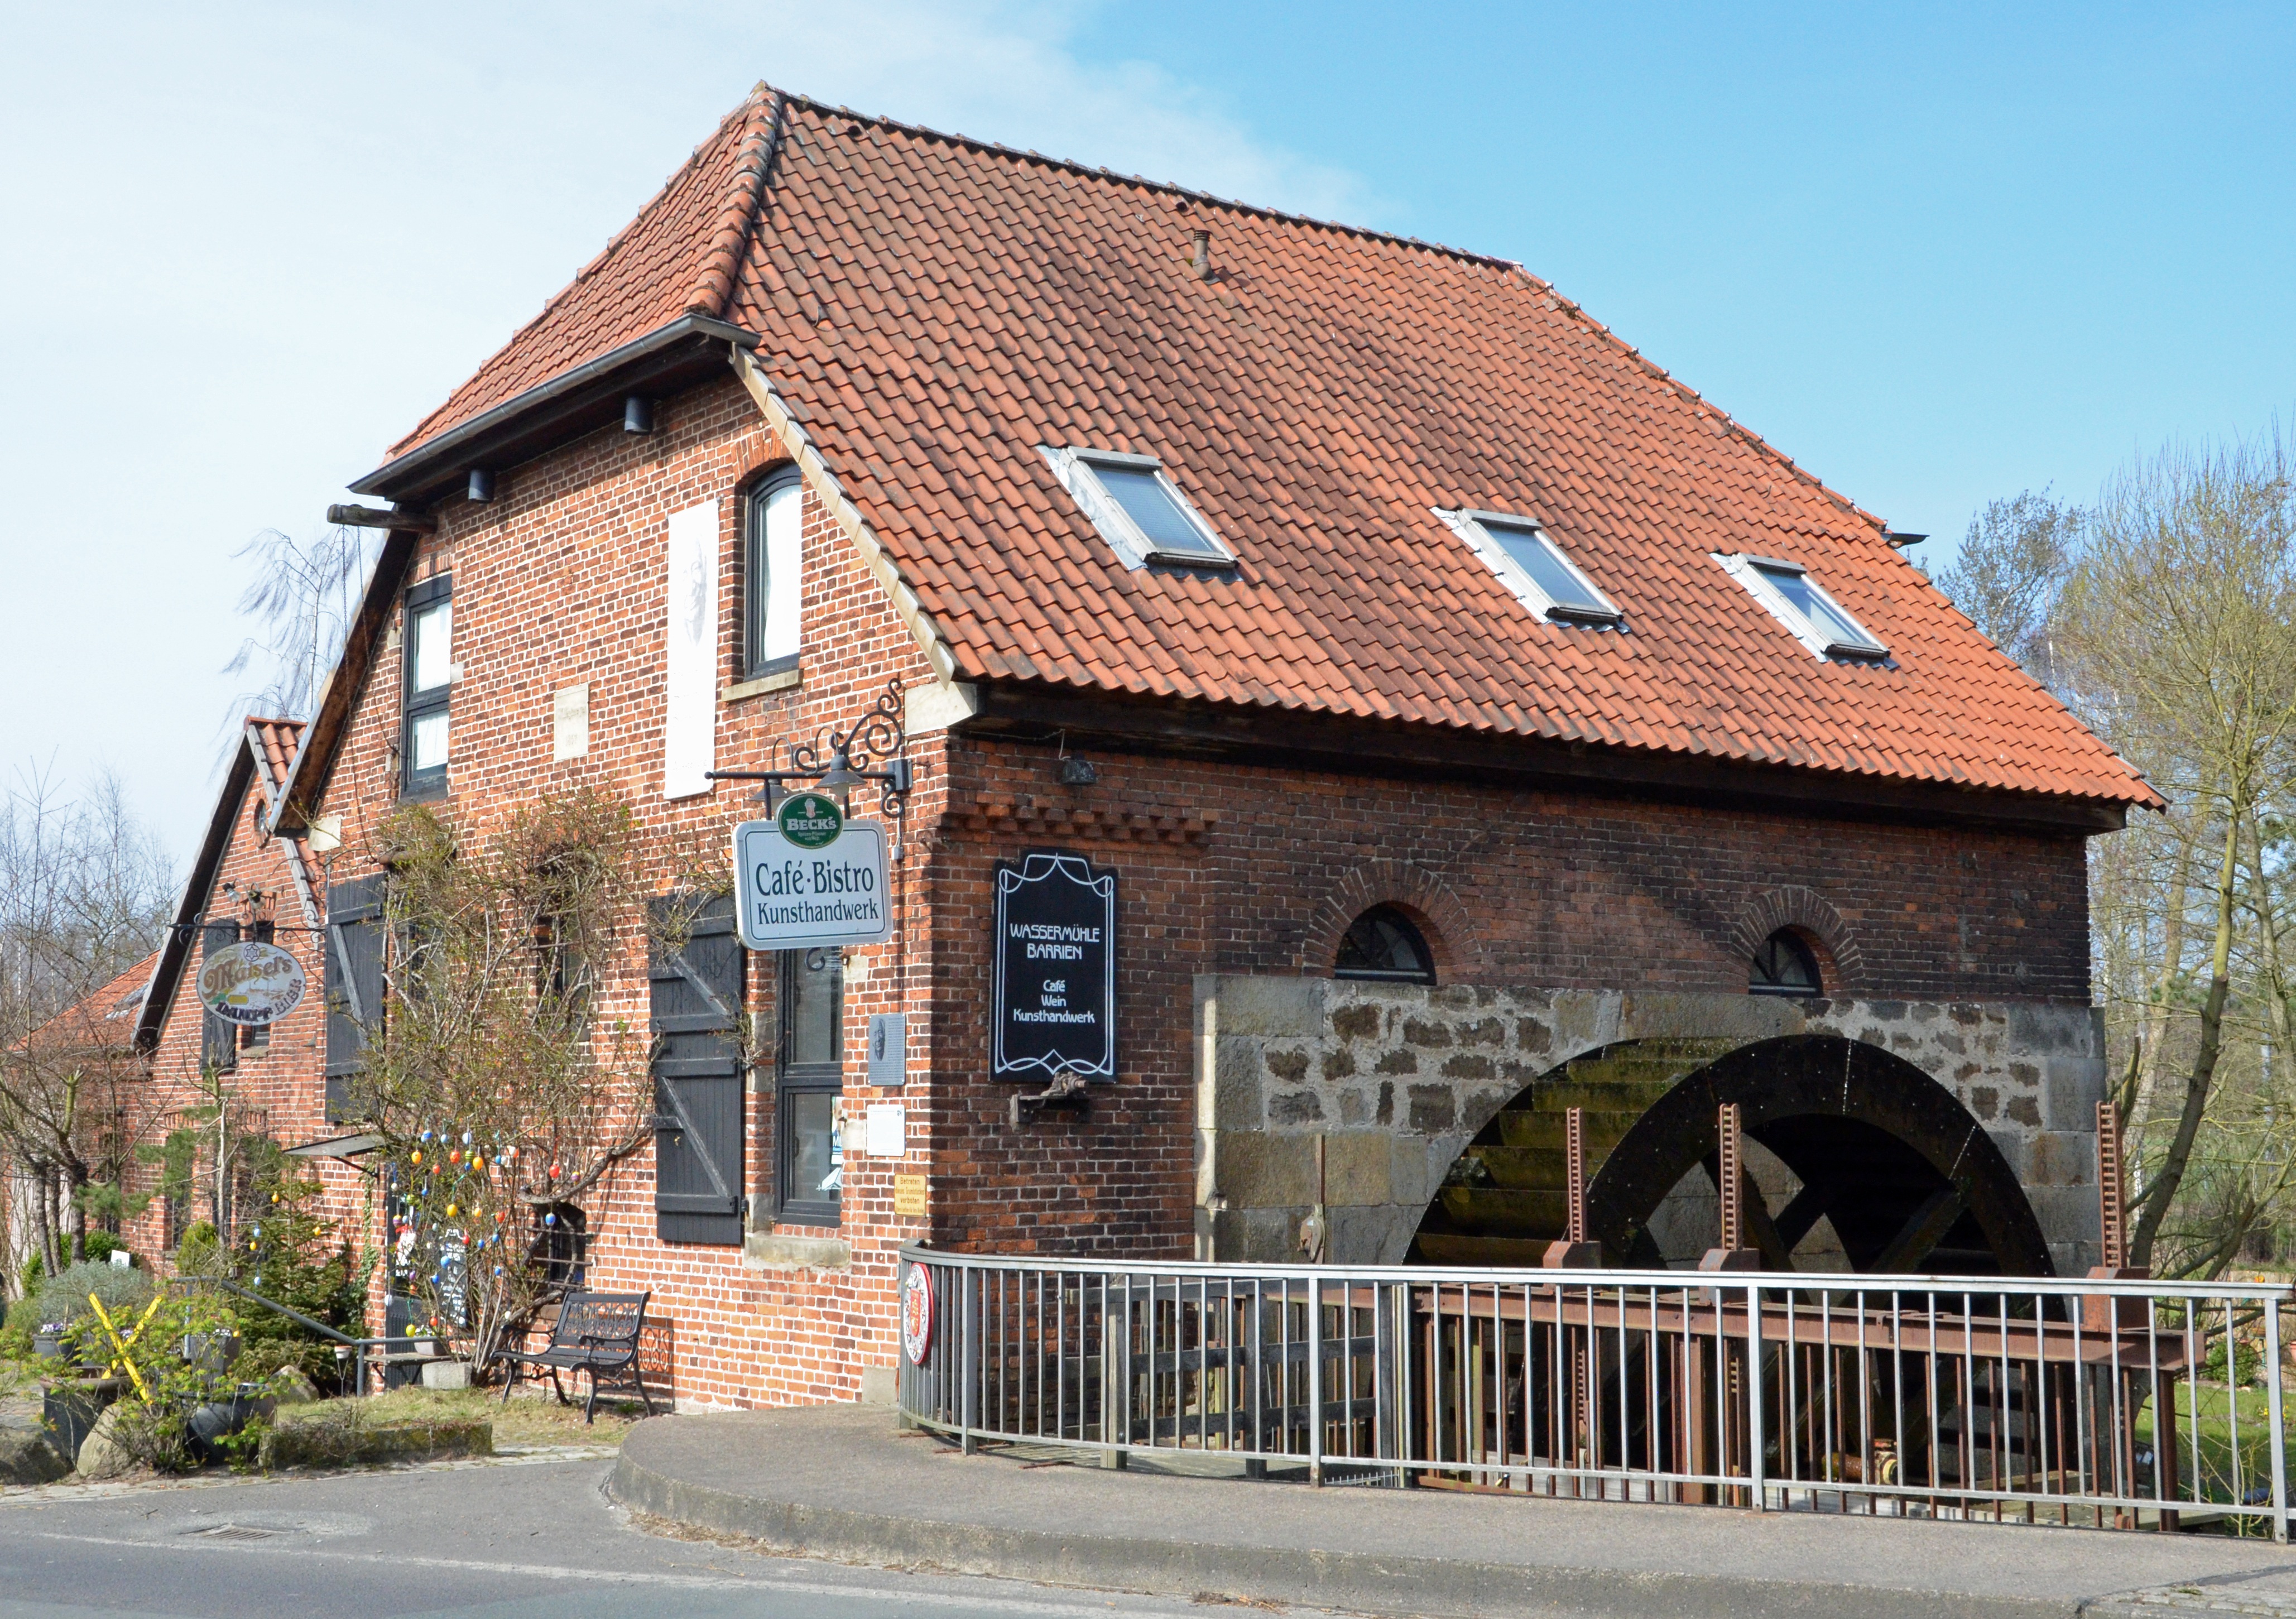
cafe, house, roof, building, home, monument, village, cottage, facade, property, church, chapel, historic, farmhouse, germany, estate, rural area, water power, cultural heritage, water mill, residential area, barrien